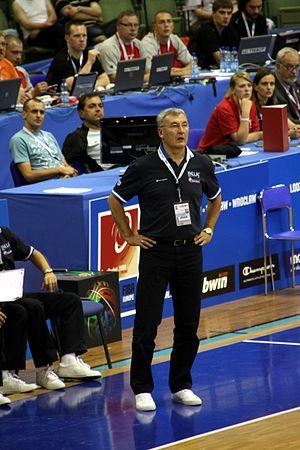
Le Žalgiris Kaunas est un club de basket-ball lituanien fondé en 1944 et localisé dans la ville de Kaunas.